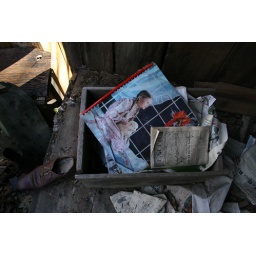
clarence newton road - near blowing rock - january 1 2009